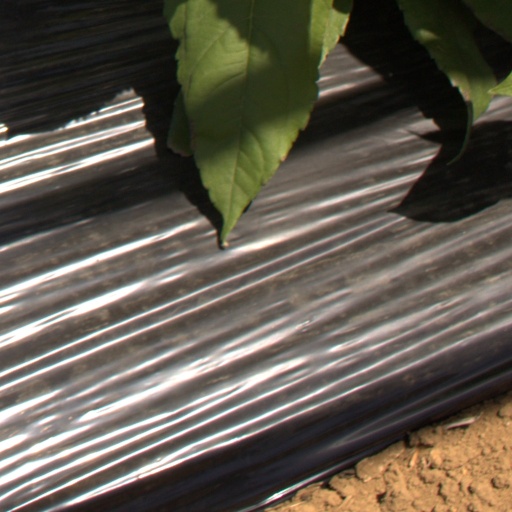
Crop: Jerusalem artichoke